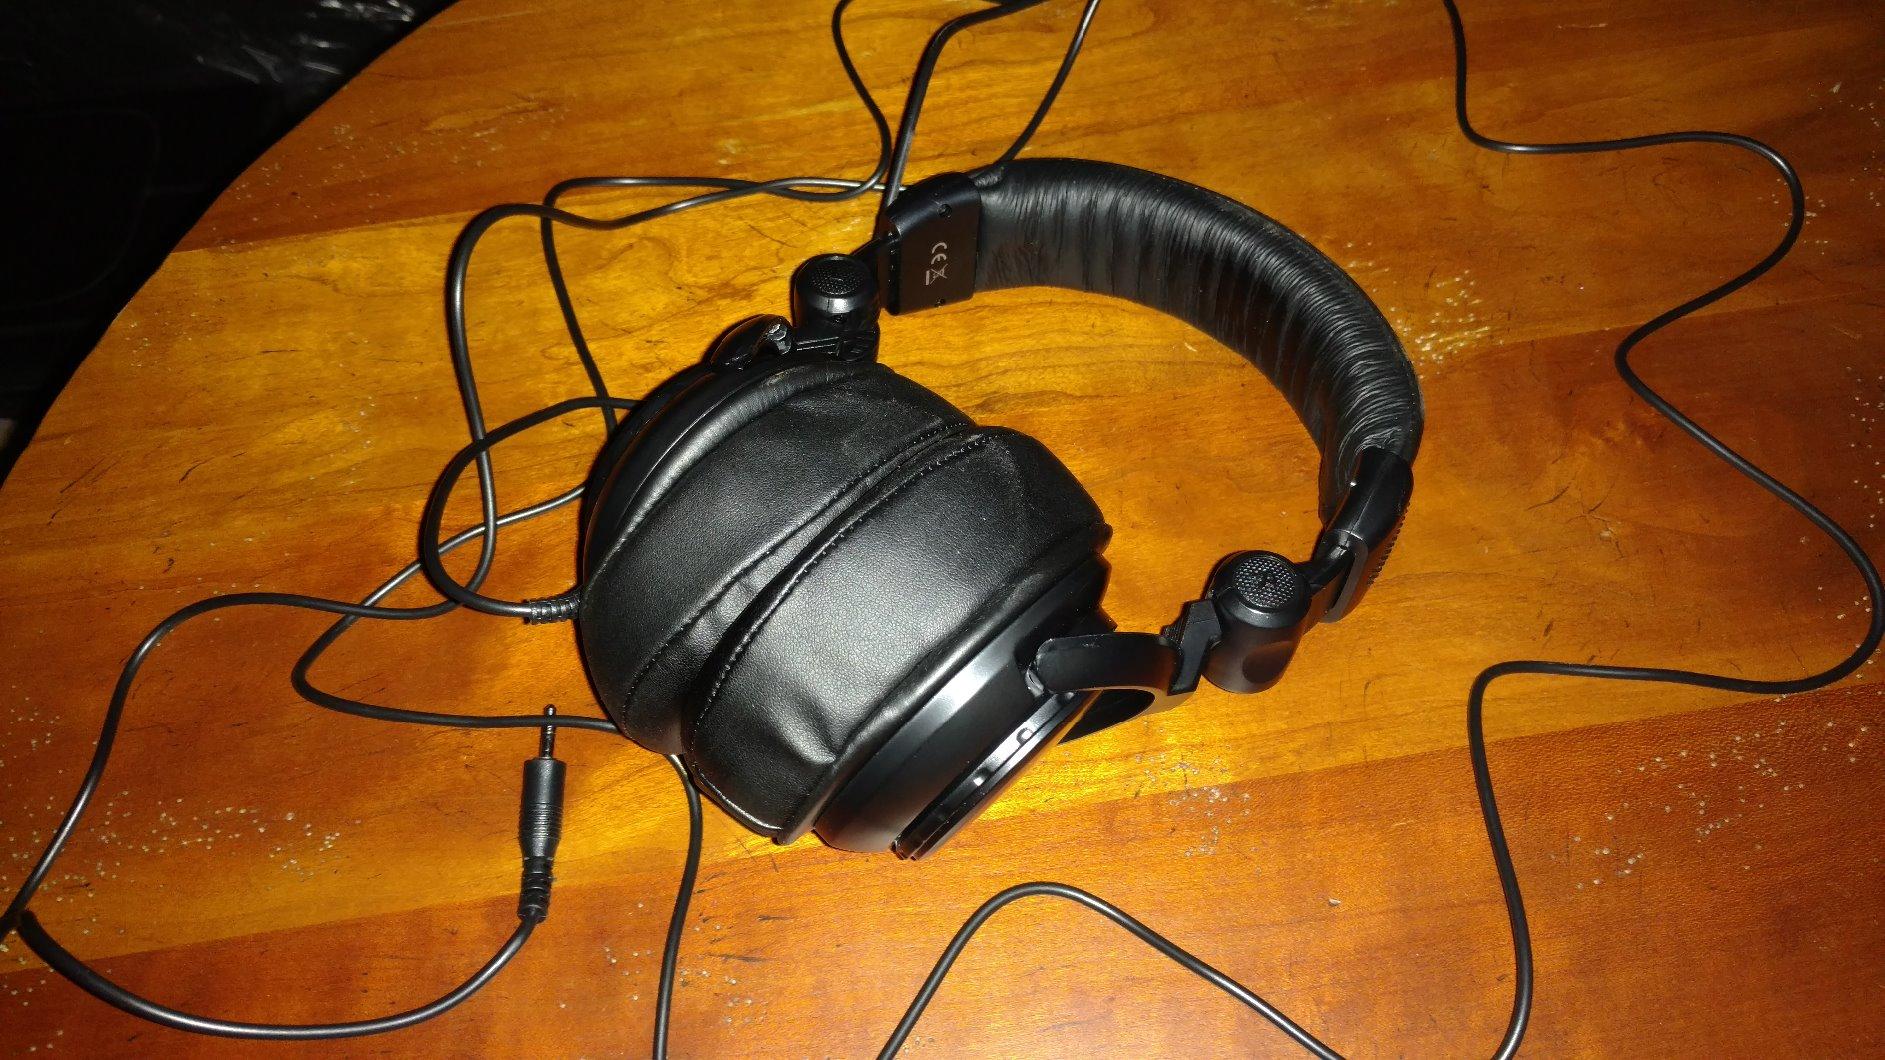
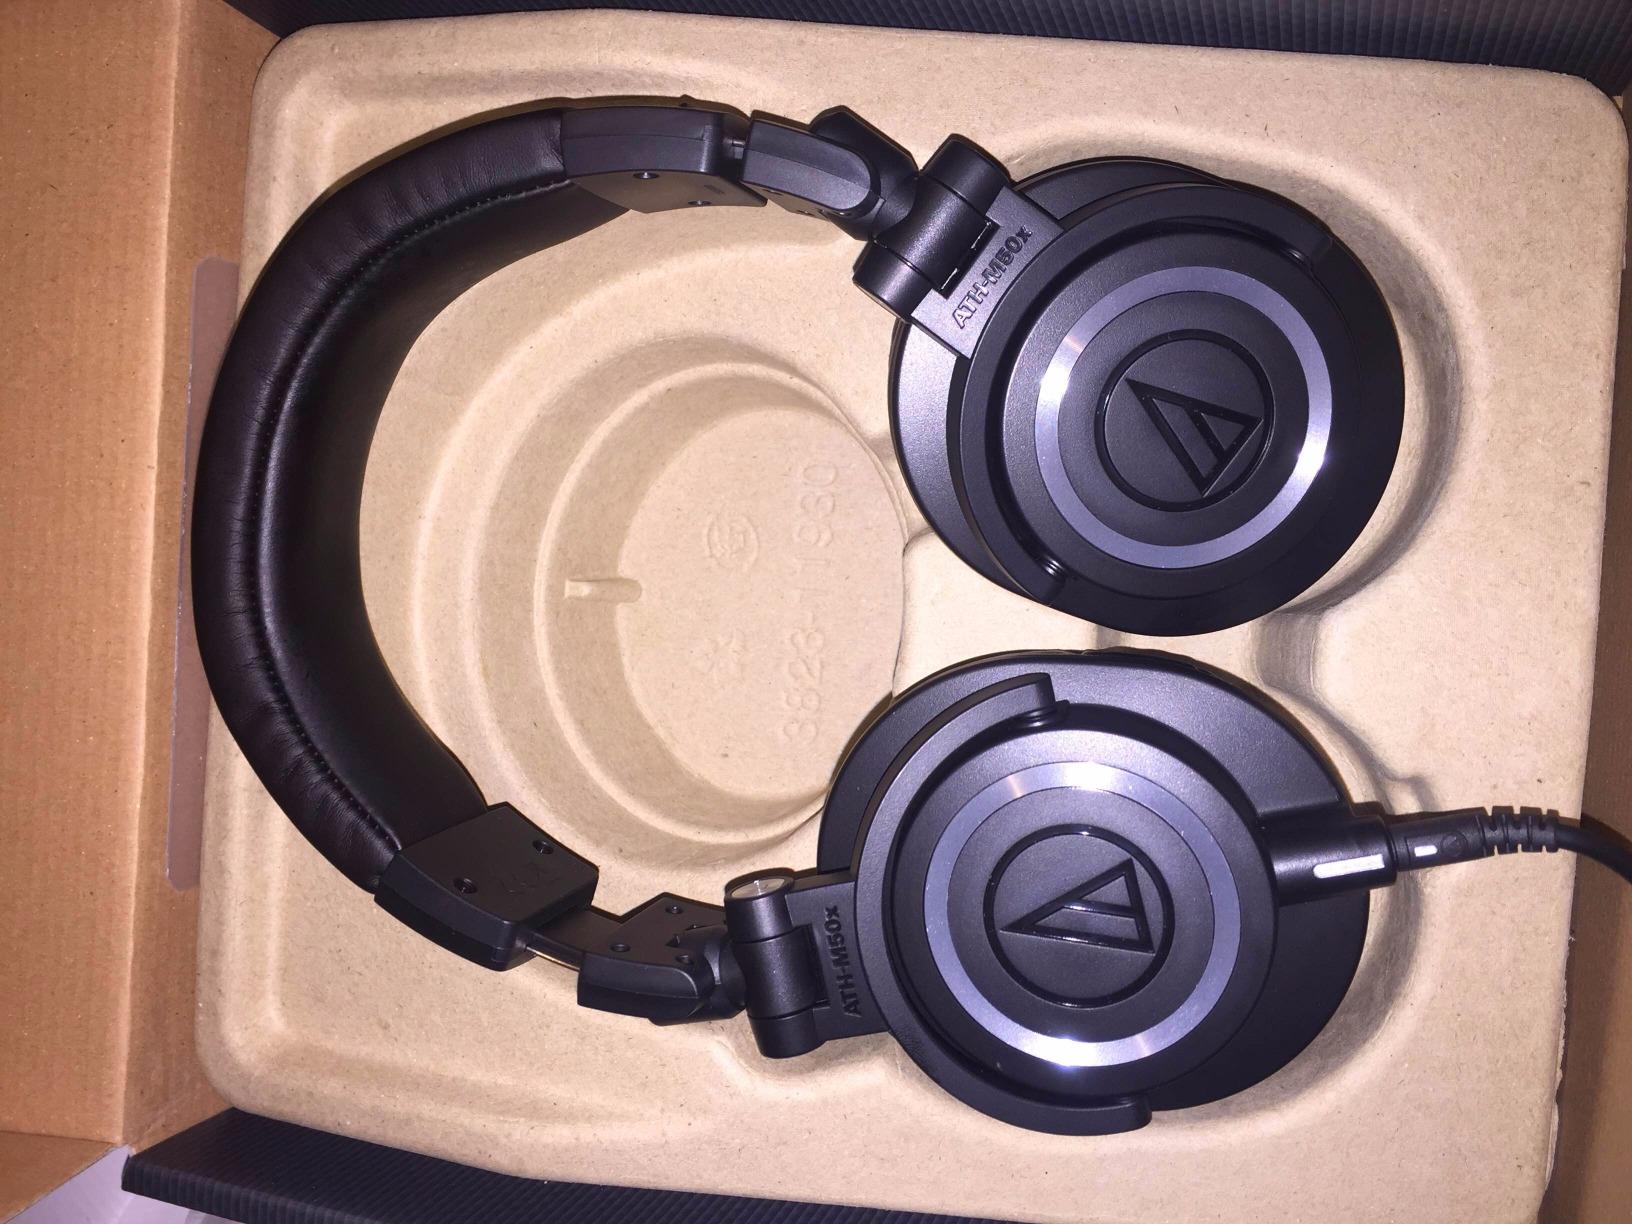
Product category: headphones
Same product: no